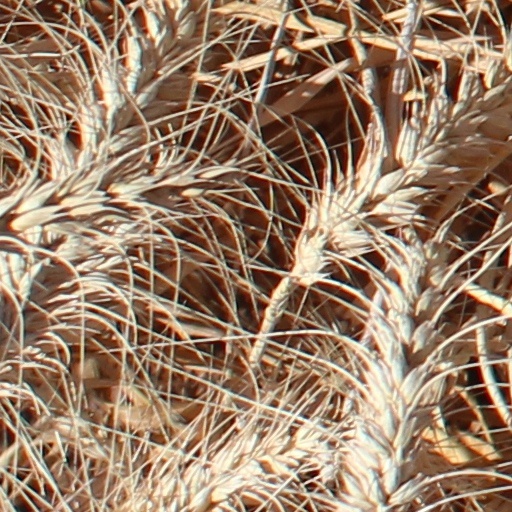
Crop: wheat